Tommy Amaker

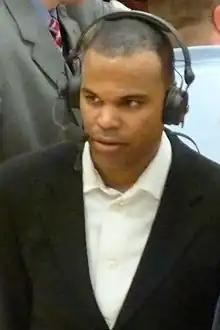
Amaker in 2011

Amaker accepted a graduate assistant position on Krzyzewski's staff at Duke in 1988 while pursuing his MBA degree from the Fuqua School of Business; the team reached the Final Four of the 1989 NCAA tournament. He was an assistant coach from 1989 through 1997, during which Duke won two NCAA Championships (1991 and 1992) and made two other Final Four appearances (1990 and 1994). By 1992, Duke had been to five consecutive final fours. While an assistant coach, he declined numerous Division I head coaching opportunities. Duke also won four regular season Atlantic Coast Conference men's basketball championships (1991, 1992, 1994 and 1997) and the 1992 ACC men's basketball tournament. The 1994–95 season was turbulent. In October 1994, Krzyzewski underwent back surgery. He attempted to return to coaching two weeks later but eventually was re-admitted to Duke University Hospital for four days in January due to related complications. He eventually relinquished control of the team for the season to interim coach Pete Gaudet.